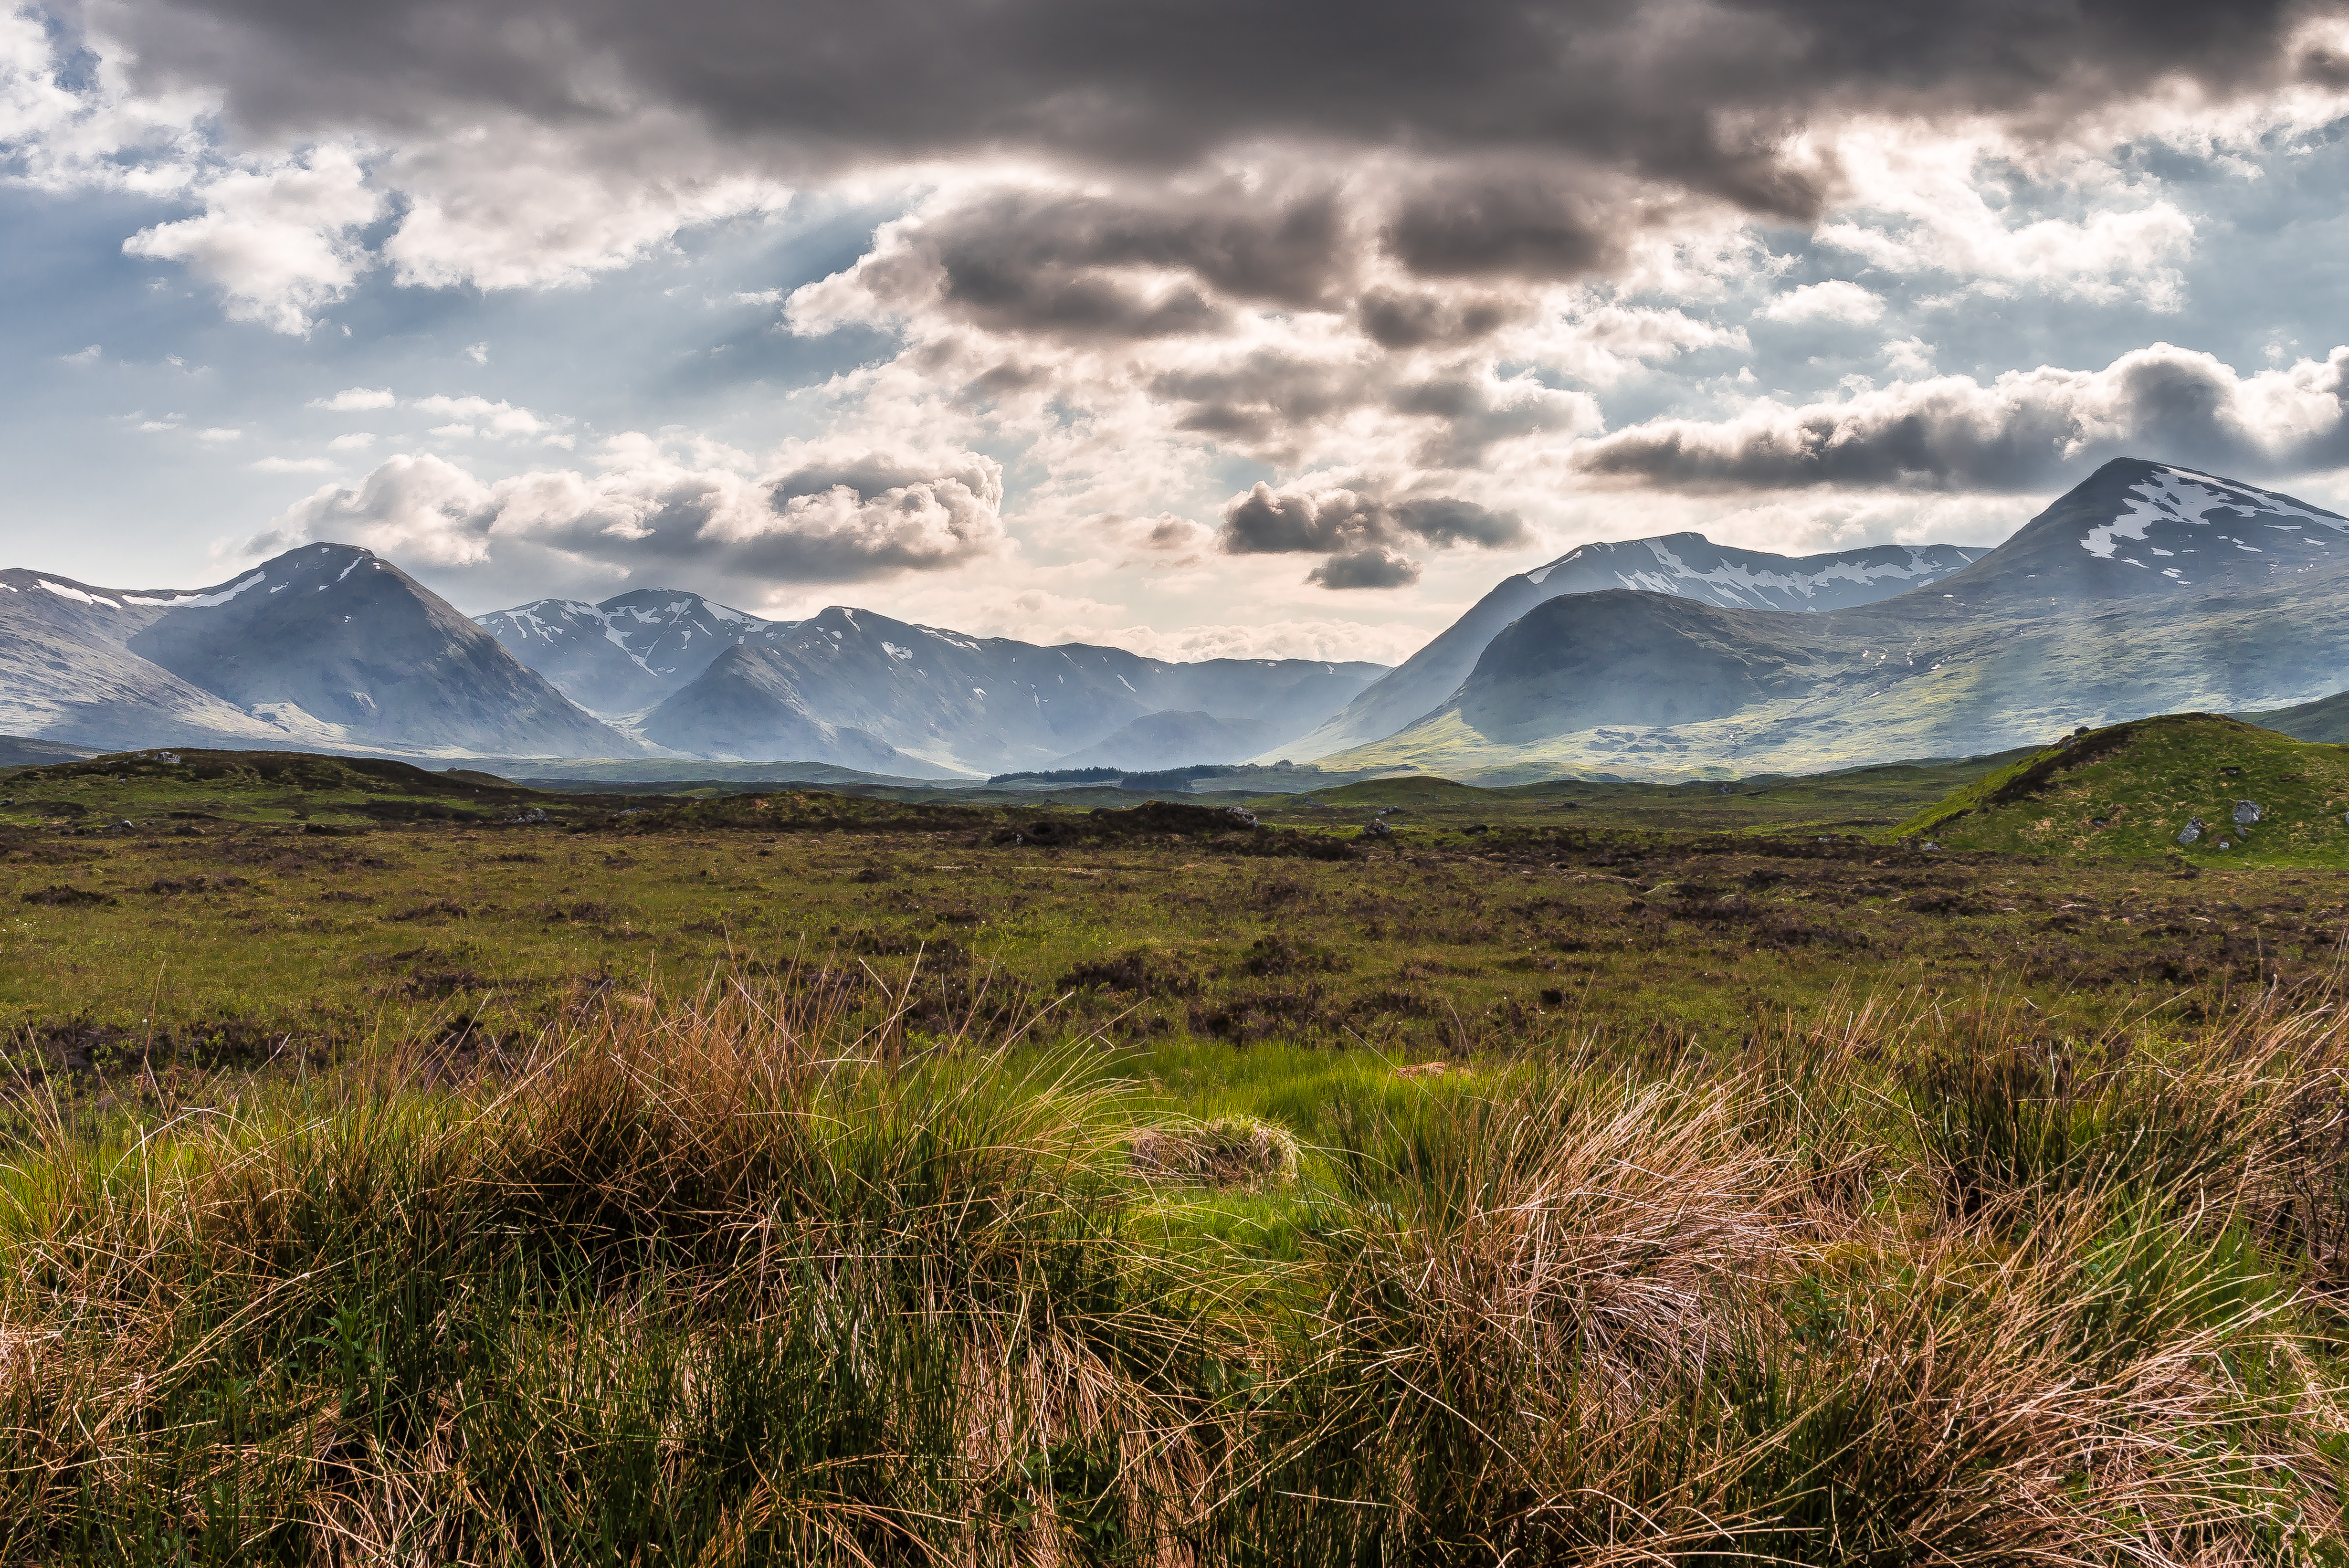
landscape, nature, grass, wilderness, mountain, cloud, sky, sun, meadow, prairie, morning, hill, lake, mountain range, scenery, highland, ridge, plain, clouds, grassland, plateau, scotland, scottish, fell, habitat, loch, ecosystem, glencoe, highlands, tundra, steppe, landform, natural environment, geographical feature, atmospheric phenomenon, mountainous landforms